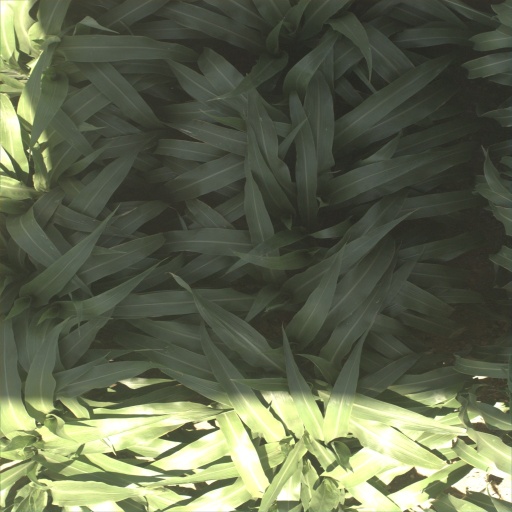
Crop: sorghum